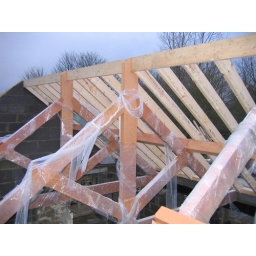
The red coloured trusses and purlins will be exposed in the kitchen roof when it is finished.